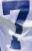
Number: 7